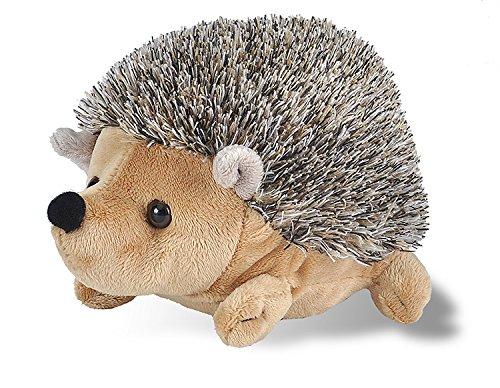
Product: Wild Republic Hedgehog Plush, Stuffed Animal, Plush Toy, Gifts for Kids, Cuddlekins, 8 Inches
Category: Toys & Games | Stuffed Animals & Plush Toys | Stuffed Animals & Teddy Bears
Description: Owning this Hedgehog stuffed animal will inspire you to give this plush's a lot of “hedgehogs”.
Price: $8.45
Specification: ProductDimensions:8x5x4inches|ItemWeight:3.84ounces|ShippingWeight:3.84ounces(Viewshippingratesandpolicies)|DomesticShipping:ItemcanbeshippedwithinU.S.|InternationalShipping:ThisitemcanbeshippedtoselectcountriesoutsideoftheU.S.LearnMore|ASIN:B00SOG0COG|Itemmodelnumber:13430|Manufacturerrecommendedage:0monthsandup